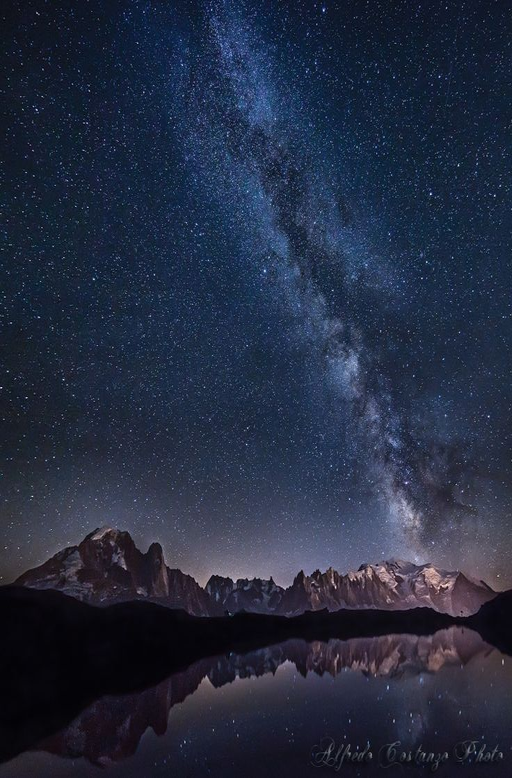
lost in the stars by man on 500px